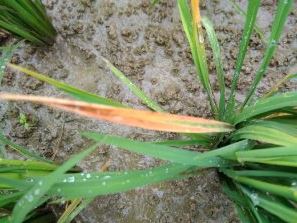
Disease: Tungro